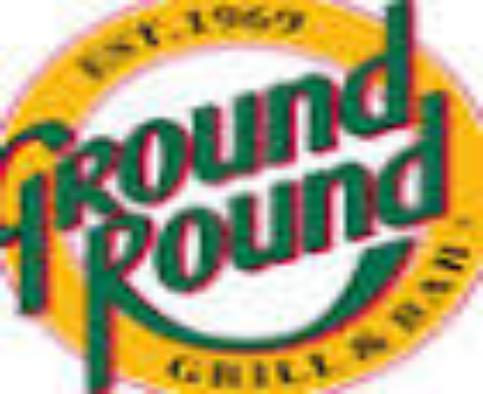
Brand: Ground Round
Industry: Electronic